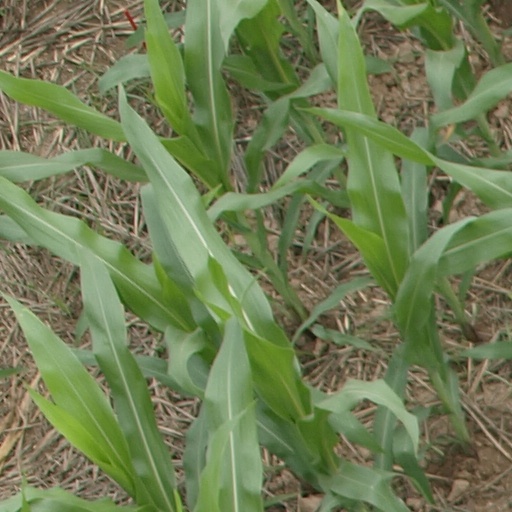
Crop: maize; corn